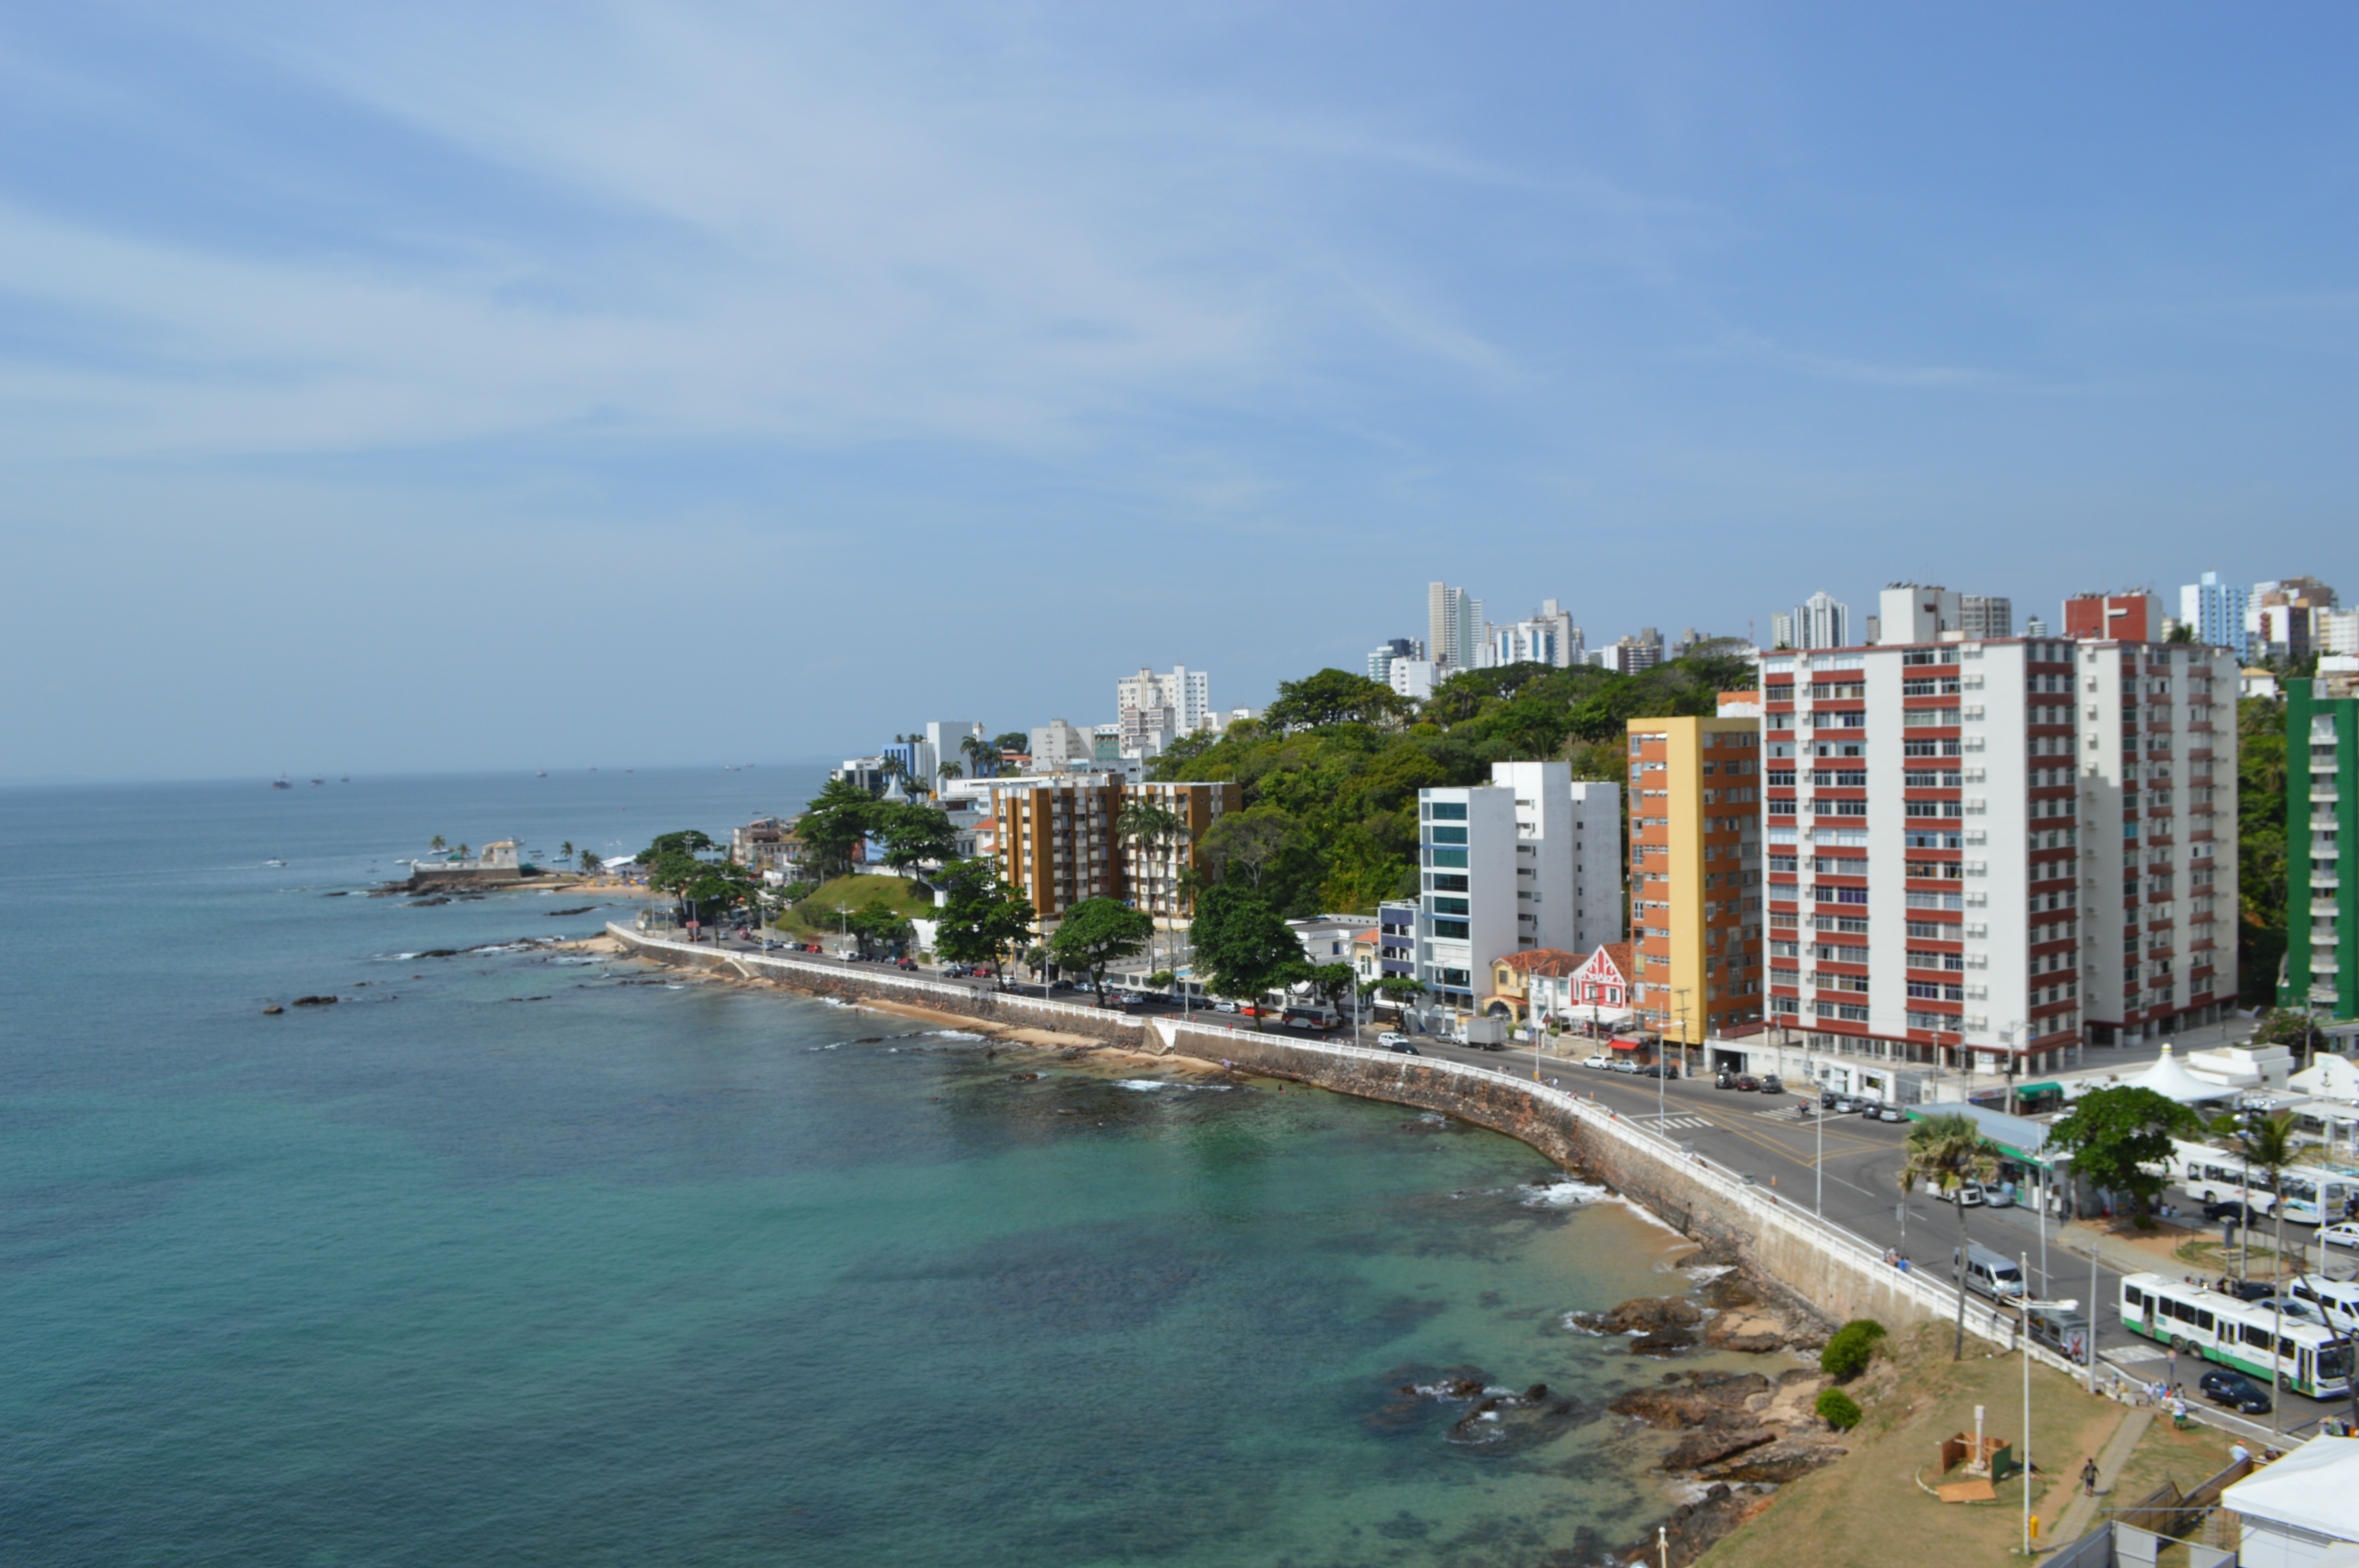
beach, sea, coast, ocean, horizon, summer, vacation, bay, body of water, holidays, mar, bahia, brazil, salvador, geographical feature